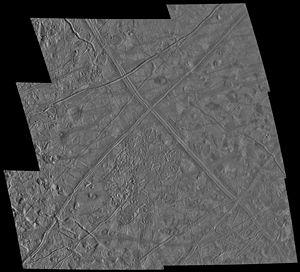
Europe, officiellement Jupiter II Europe est un satellite naturel de Jupiter, le sixième par la distance et le deuxième parmi les satellites galiléens.